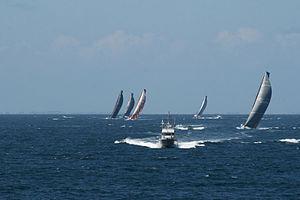
La Volvo Ocean Race 2011-2012 est la onzième édition de la Volvo Ocean Race. Cette course à la voile autour du monde en équipage et par étapes est réservée aux monocoques. Cette édition 2011-2012 voit s'affronter six équipages dans 19 manches, dont 10 régates côtières et 9 étapes en haute mer. Le départ a été donné le 29 octobre 2011 à Alicante en Espagne, et l'arrivée s'est effectuée en juillet 2012 à Galway, en Irlande.